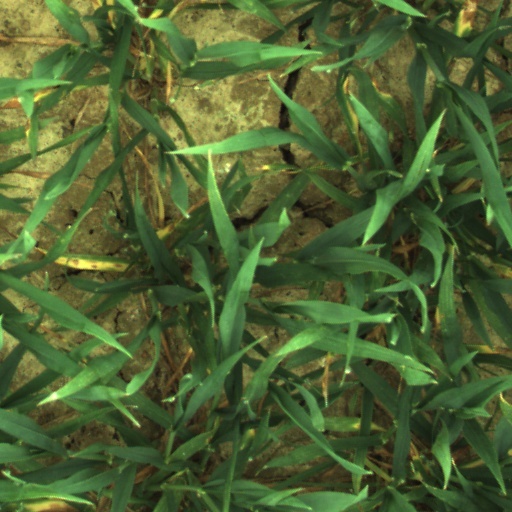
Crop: wheat